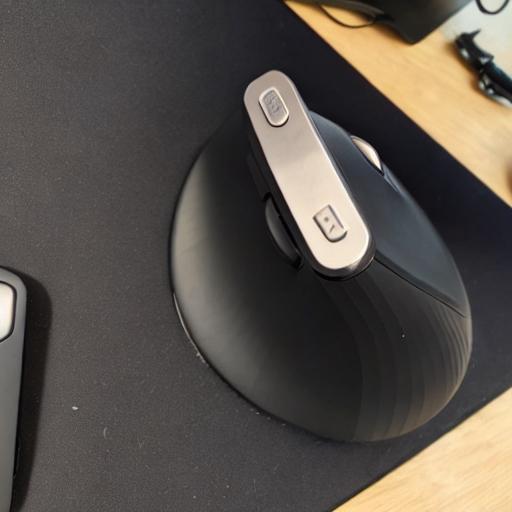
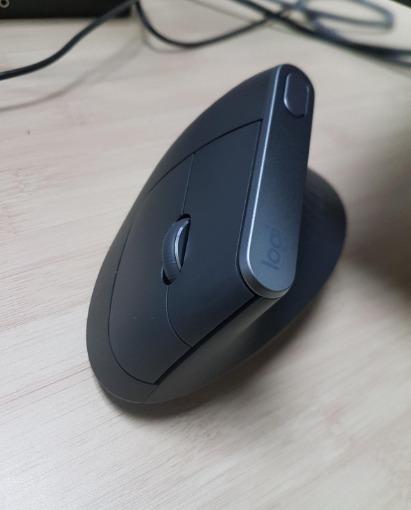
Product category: mouse
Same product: no